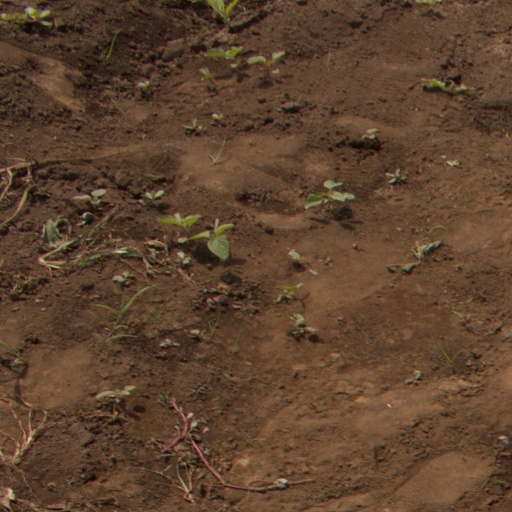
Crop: soybean